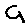
Label: 9